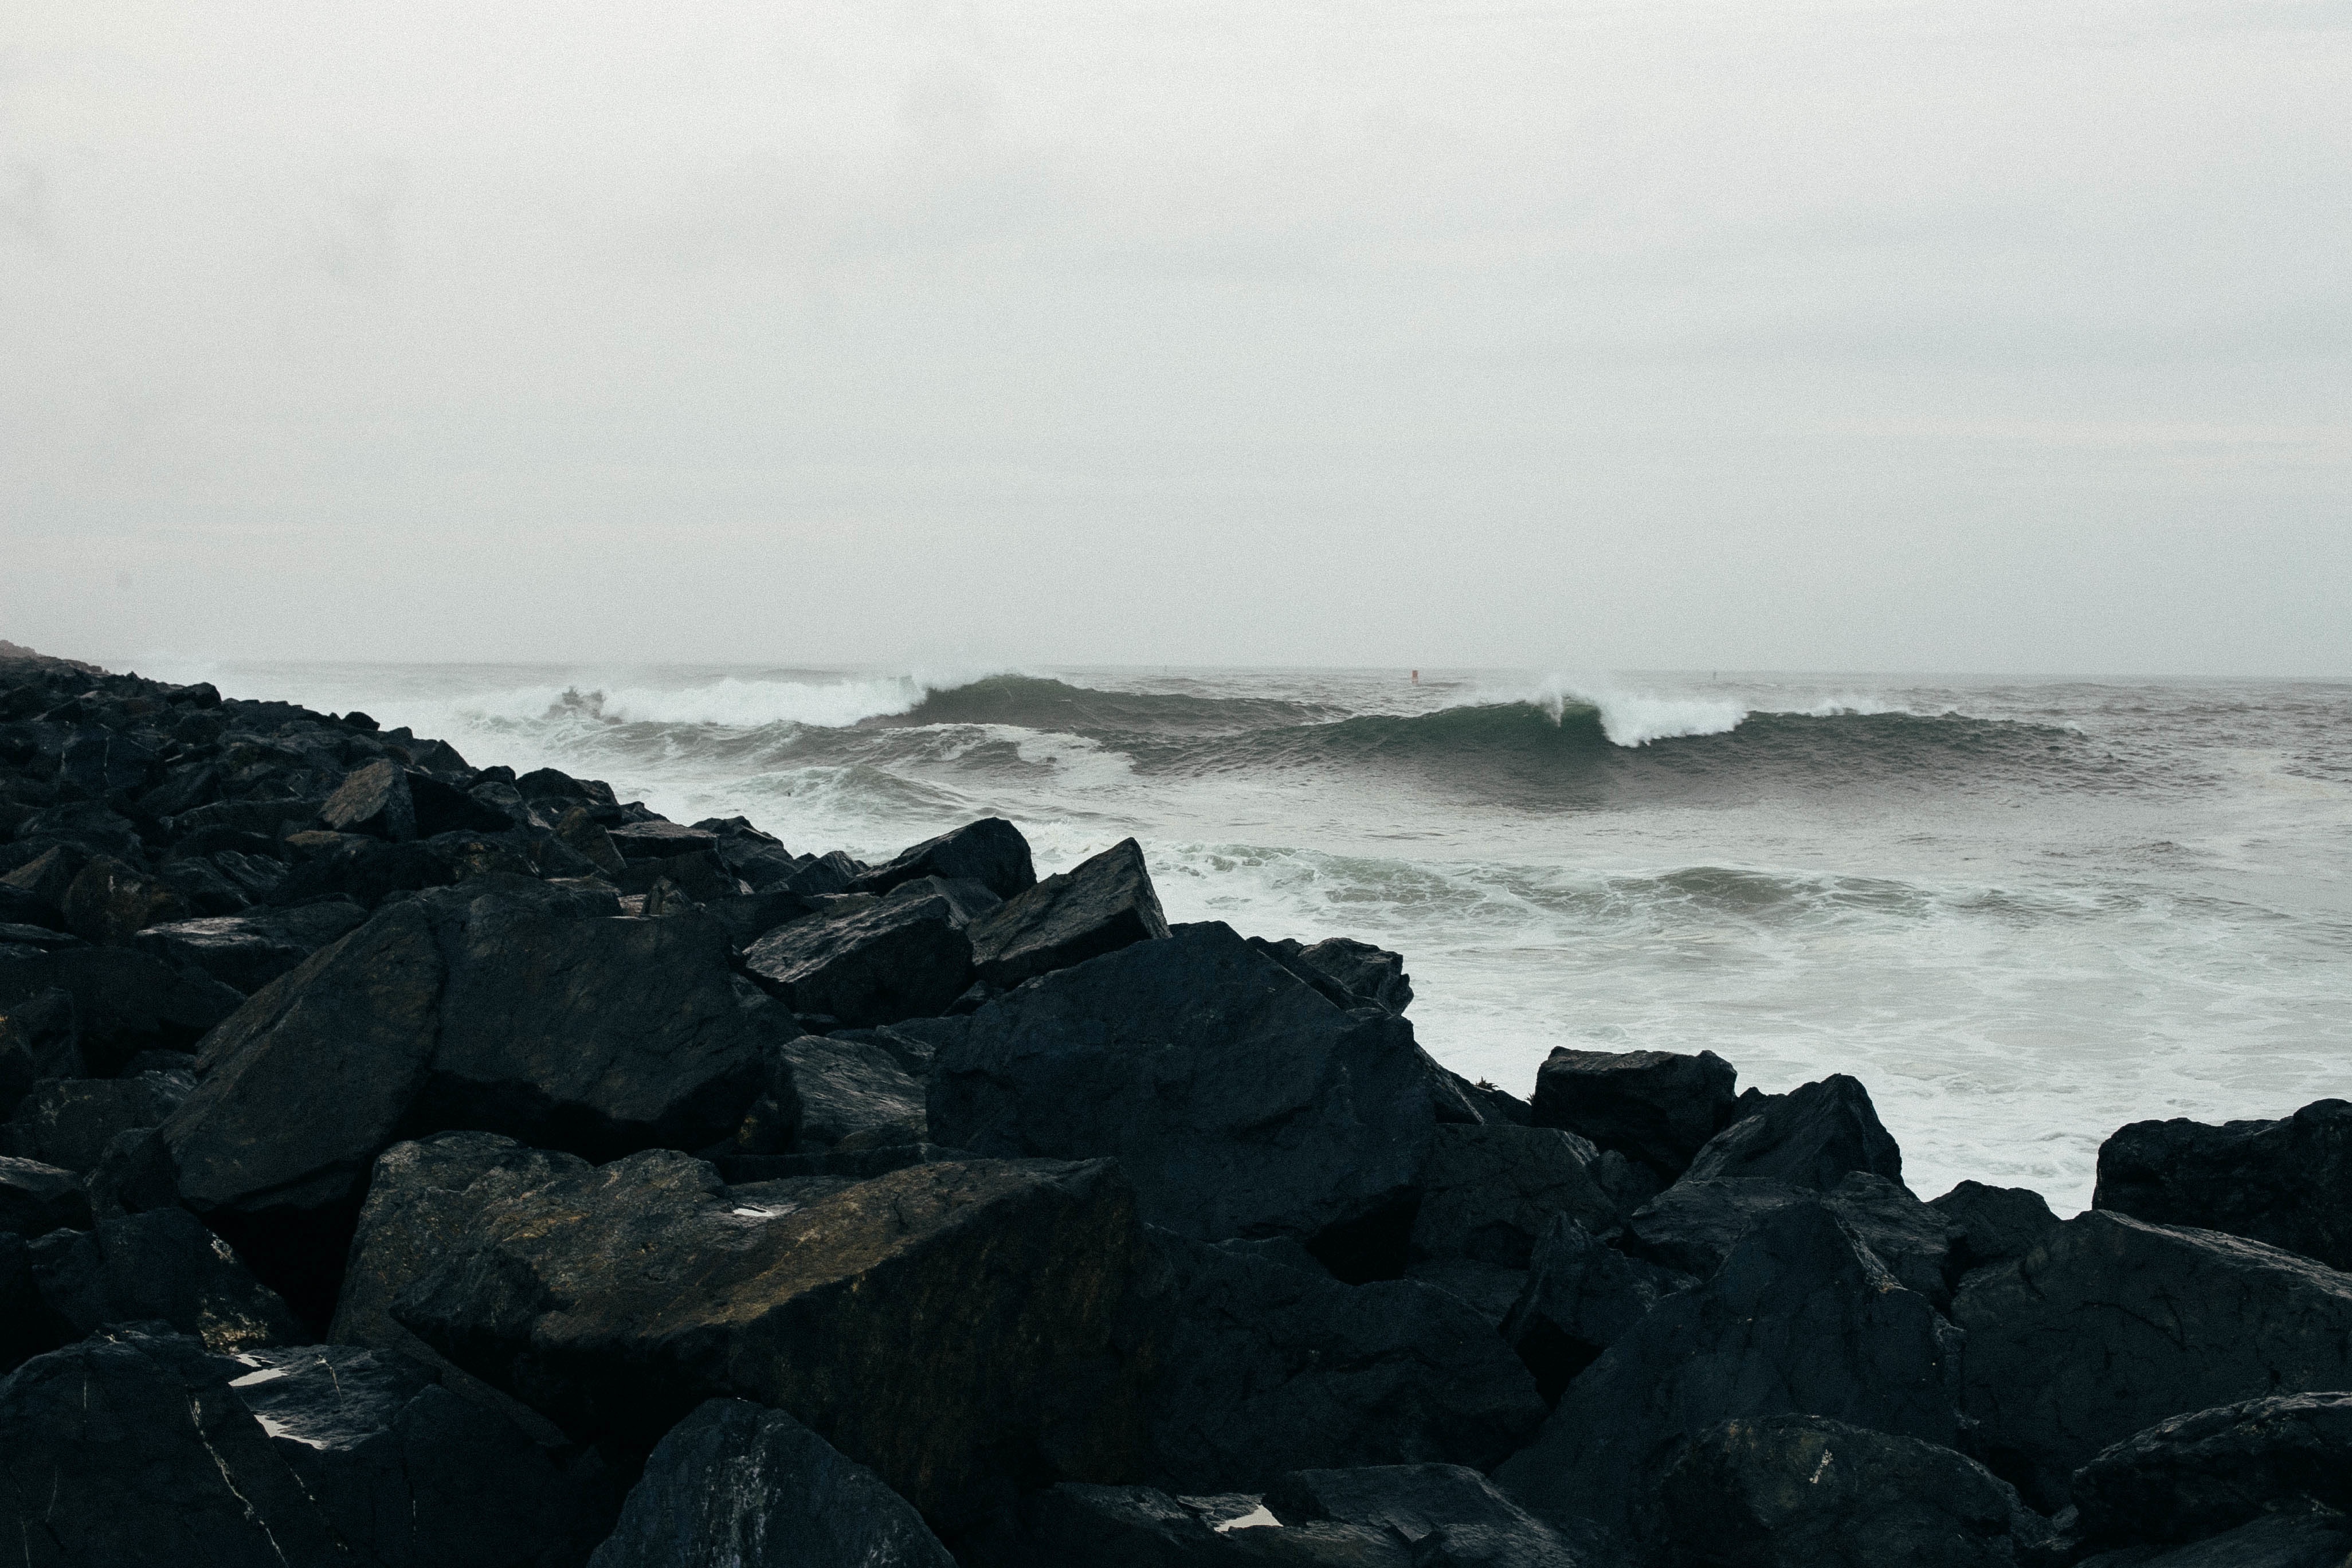
beach, sea, coast, rock, ocean, horizon, sunrise, shore, wave, cliff, weather, storm, bay, terrain, material, body of water, atmospheric phenomenon, wind wave